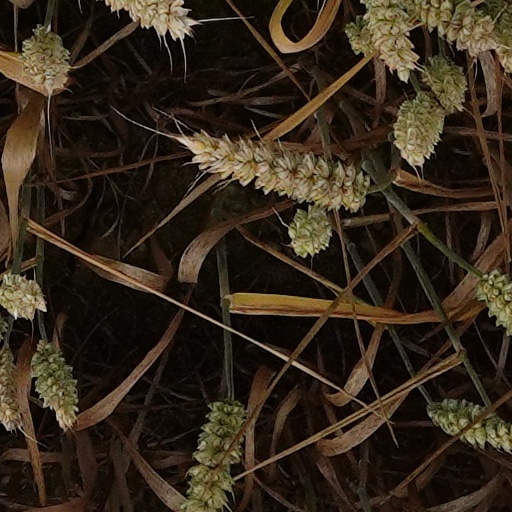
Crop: wheat